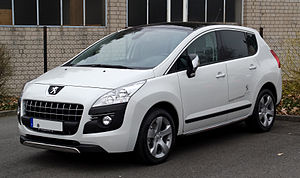
Peugeot 3008
Peugeot 3008 er en kompakt MPV-model fra Peugeot, som blev introduceret i sommeren 2009. Den afløste ikke nogen eksisterende model, men er i princippet en MPV-udgave af den mindre Peugeot 308.